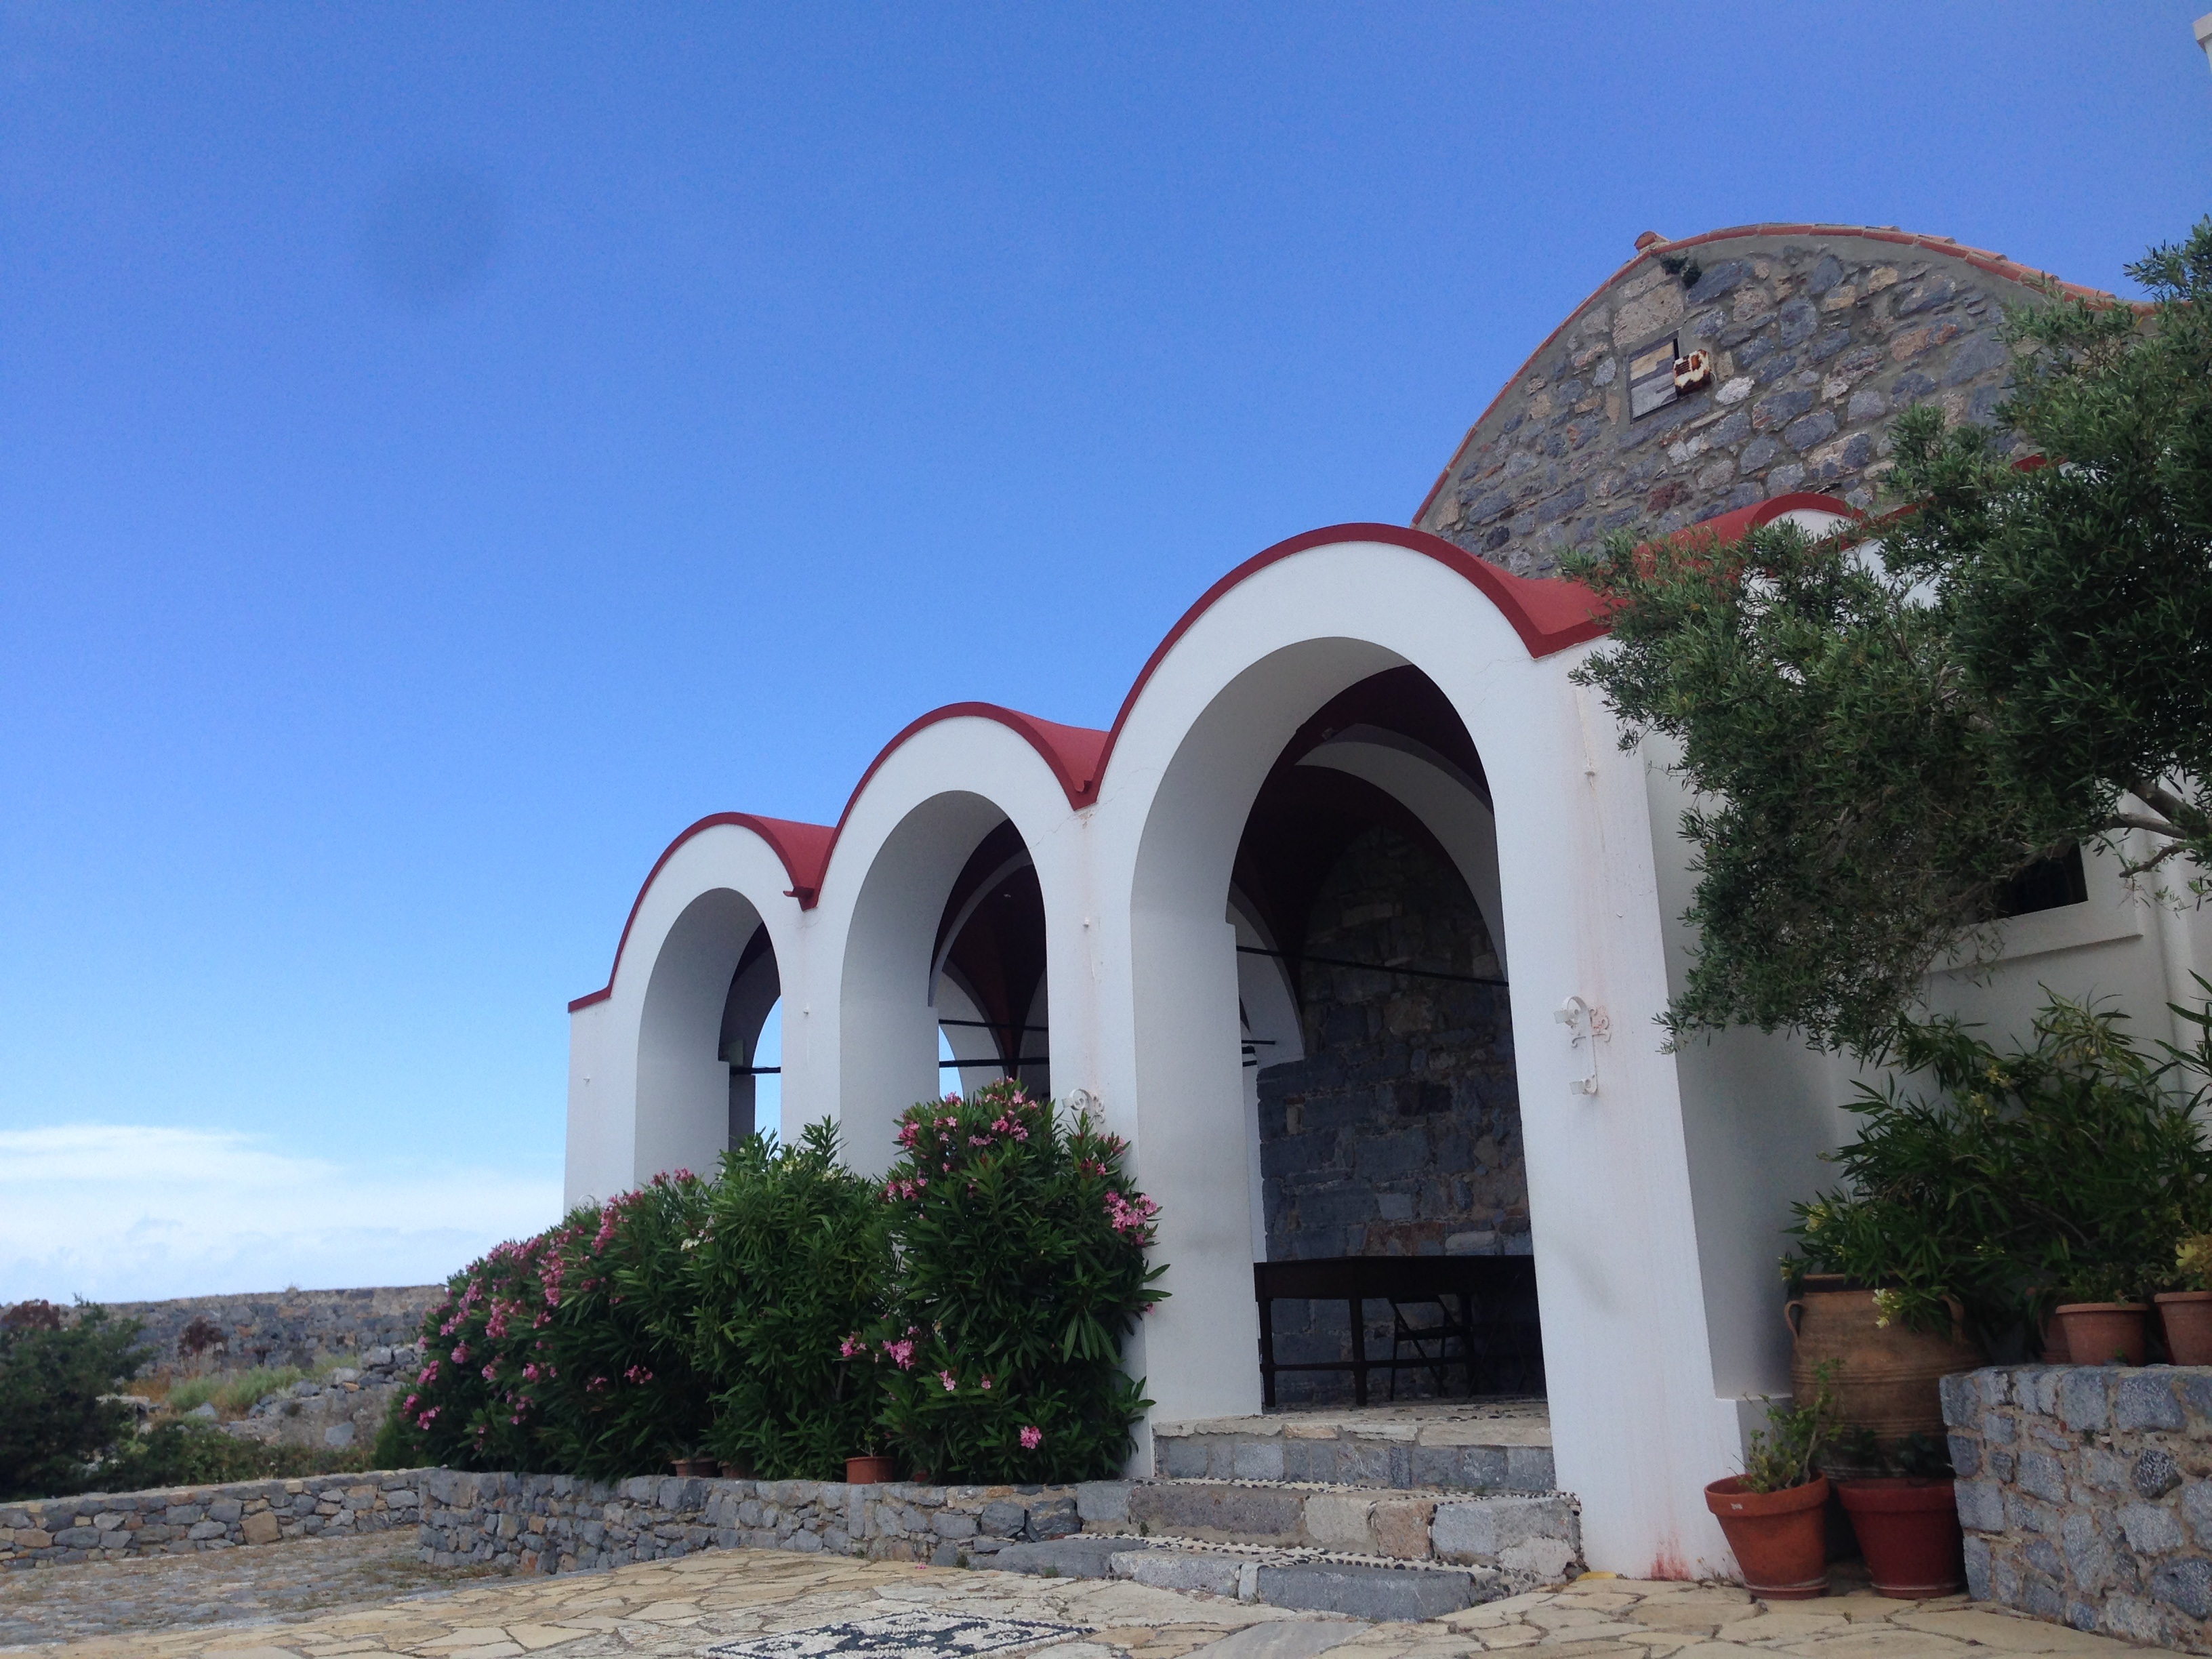
architecture, building, arch, landmark, church, chapel, tourism, place of worship, monastery, shrine, hacienda, didim, didyma, leros, feliciaturizm, didimferibot, historic site